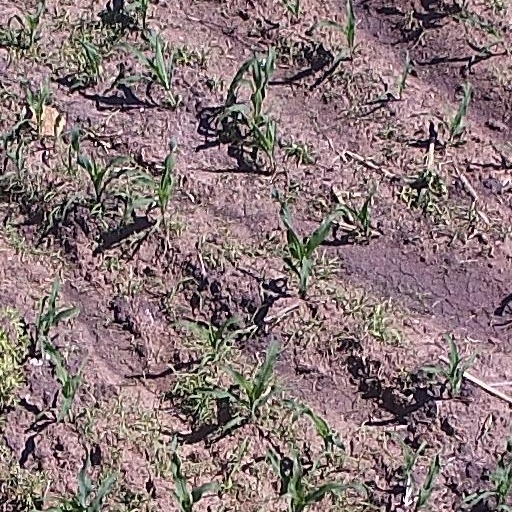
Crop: maize; corn